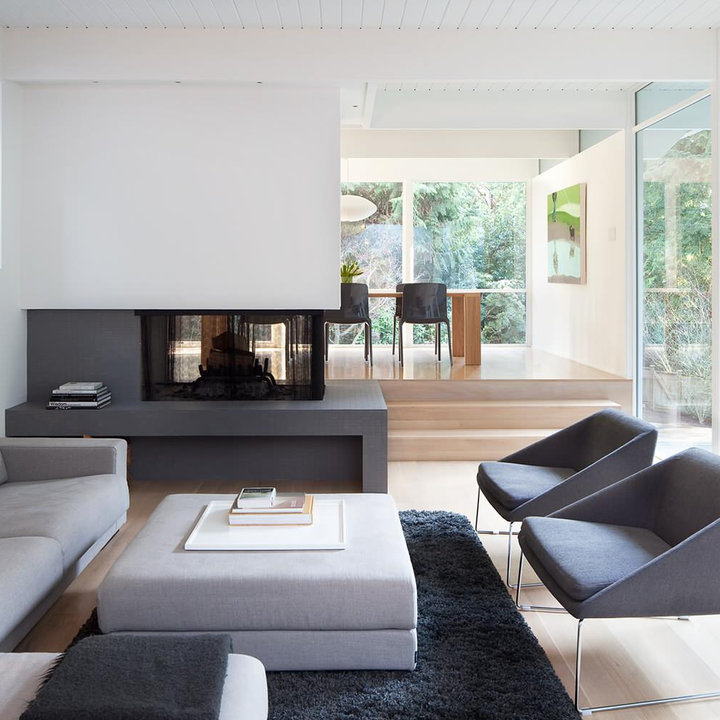
Style: Modern